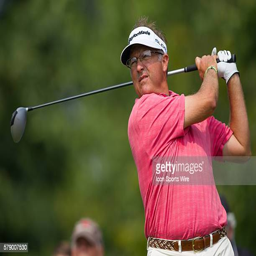
tees off during the 2nd round